Daniel du Toit

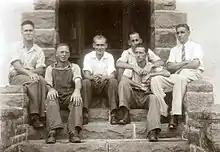
Michael Bester far left and Daniel du Toit on the far right in 1941 (courtesy Boyden Observatory)

It was during the examination of the exposure for image quality that Daniel du Toit discovered his comets.